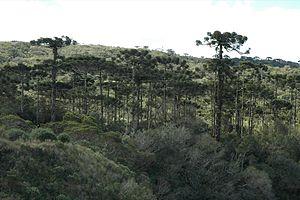
La forêt ombrophile mixte ou forêt d'araucaria est une écorégion terrestre de type forêt tropicale humide située dans les régions du Sud du Brésil et du Nord-Est de l'Argentine. Elle se caractérise par la présence de conifères et notamment de pins du Paraná.